Mackenzie Bowell

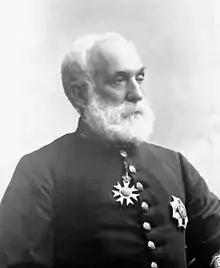

A keen supporter of the militia in Hastings County, he was appointed an Ensign in the 1st Belleville Militia on July 24, 1856. He helped organize the Belleville Volunteer Militia Rifle Company in 1857 with whom he served on active duty at Amherstburg, Upper Canada, during the Trent Affair. He joined the 15th Belleville Battalion (The Argyll Light Infantry) in 1863, and served on active duty as an Ensign in No. 6 Company, 1st (Western) Administrative Battalion, on the Niagara Frontier from December 1864 to July 1865.